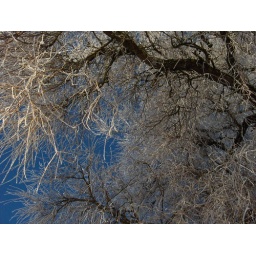
tree and sky in the winter.